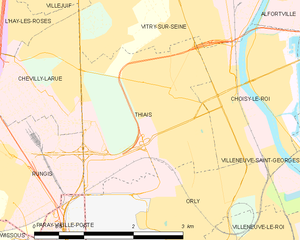
Carte des communes françaises Thiais